Cron Printz Christian (DAC ship)

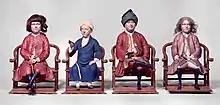
Clay figures created in Canton of crew members of "Kronprins Christian" in 1731. From left to right: Michael Tønder, Peter van Hurk, Peter Mule..

The ship journals from "Cron Printz Christian" 173032 voyage are kept in the National Archives of Denmark. Other written accounts of the voyage include Zimmer's "tyrmandsoptegnelser fra rejse 1730-1732" and cadet Tobias Wigandt's diary from the expedition.